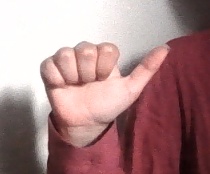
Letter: dhad